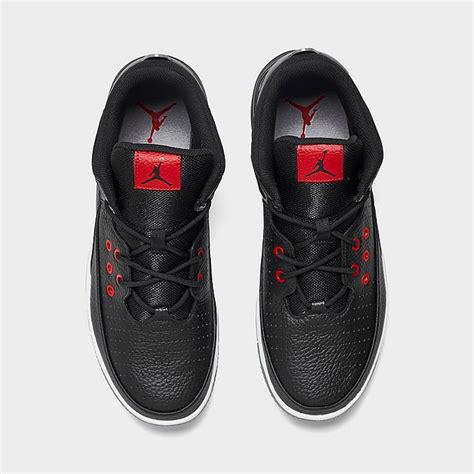
Brand: Jordan
Model: Max Aura 5